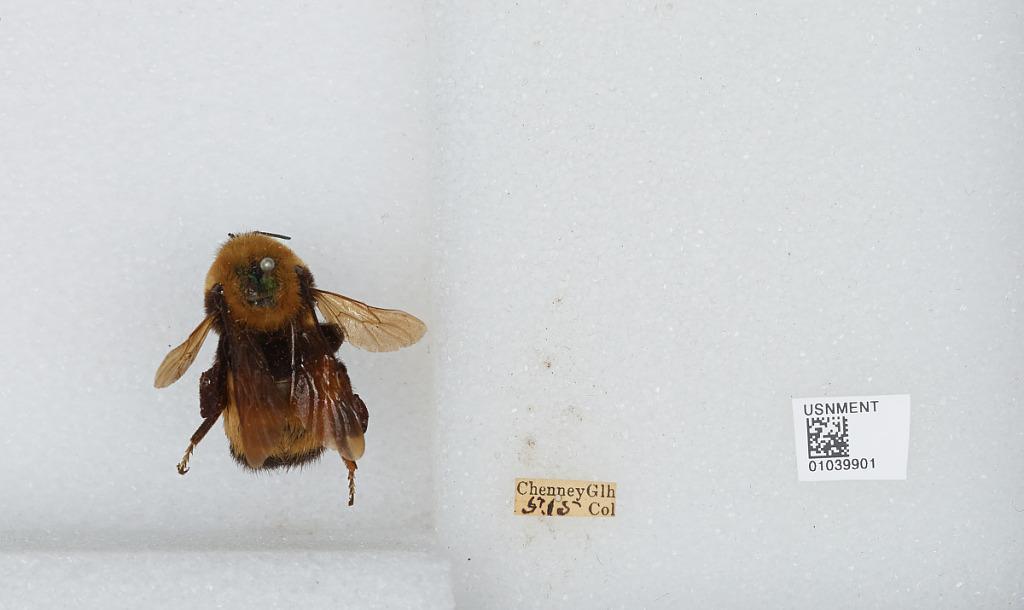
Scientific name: Bombus (Bombus) nevadensis Cresson
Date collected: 1915-5-
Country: United States
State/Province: Colorado
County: Routt
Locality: Little Cheney Gulch Valley
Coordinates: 40.4916, -107.017